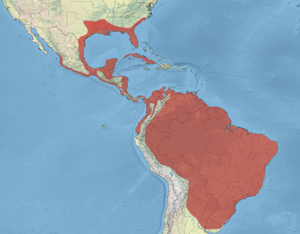
Cette liste des oiseaux au Canada provient de Bird Checklists of the World en date du mois de juillet 2018.